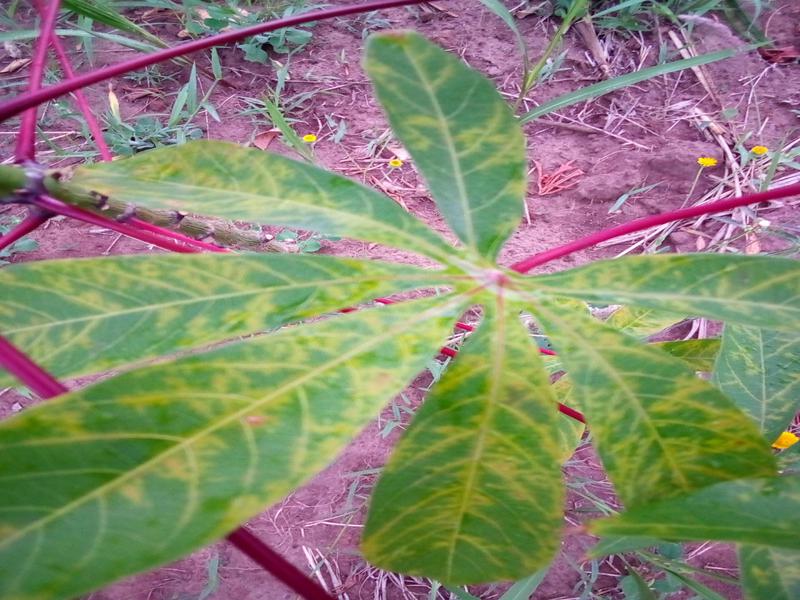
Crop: cassava
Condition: brown_streak_disease